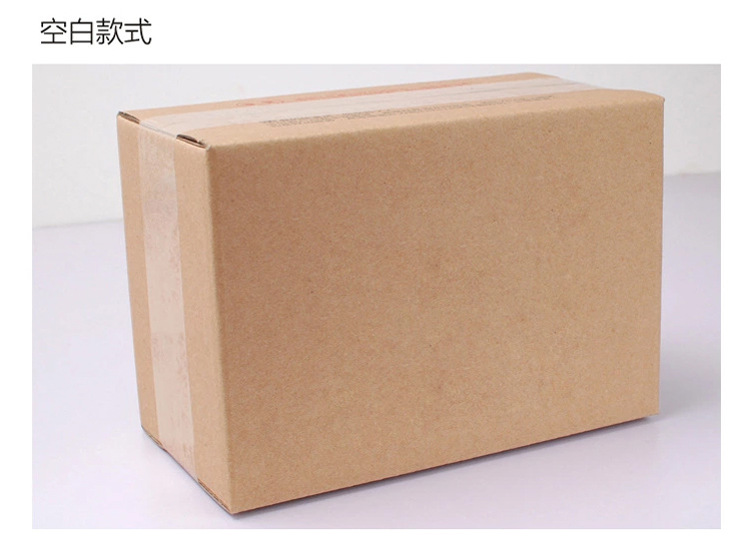
Label: cardboard